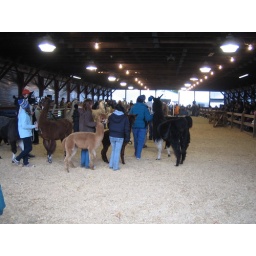
There was a competition in the barn where the llamas were jumping over a bar. It was funny!